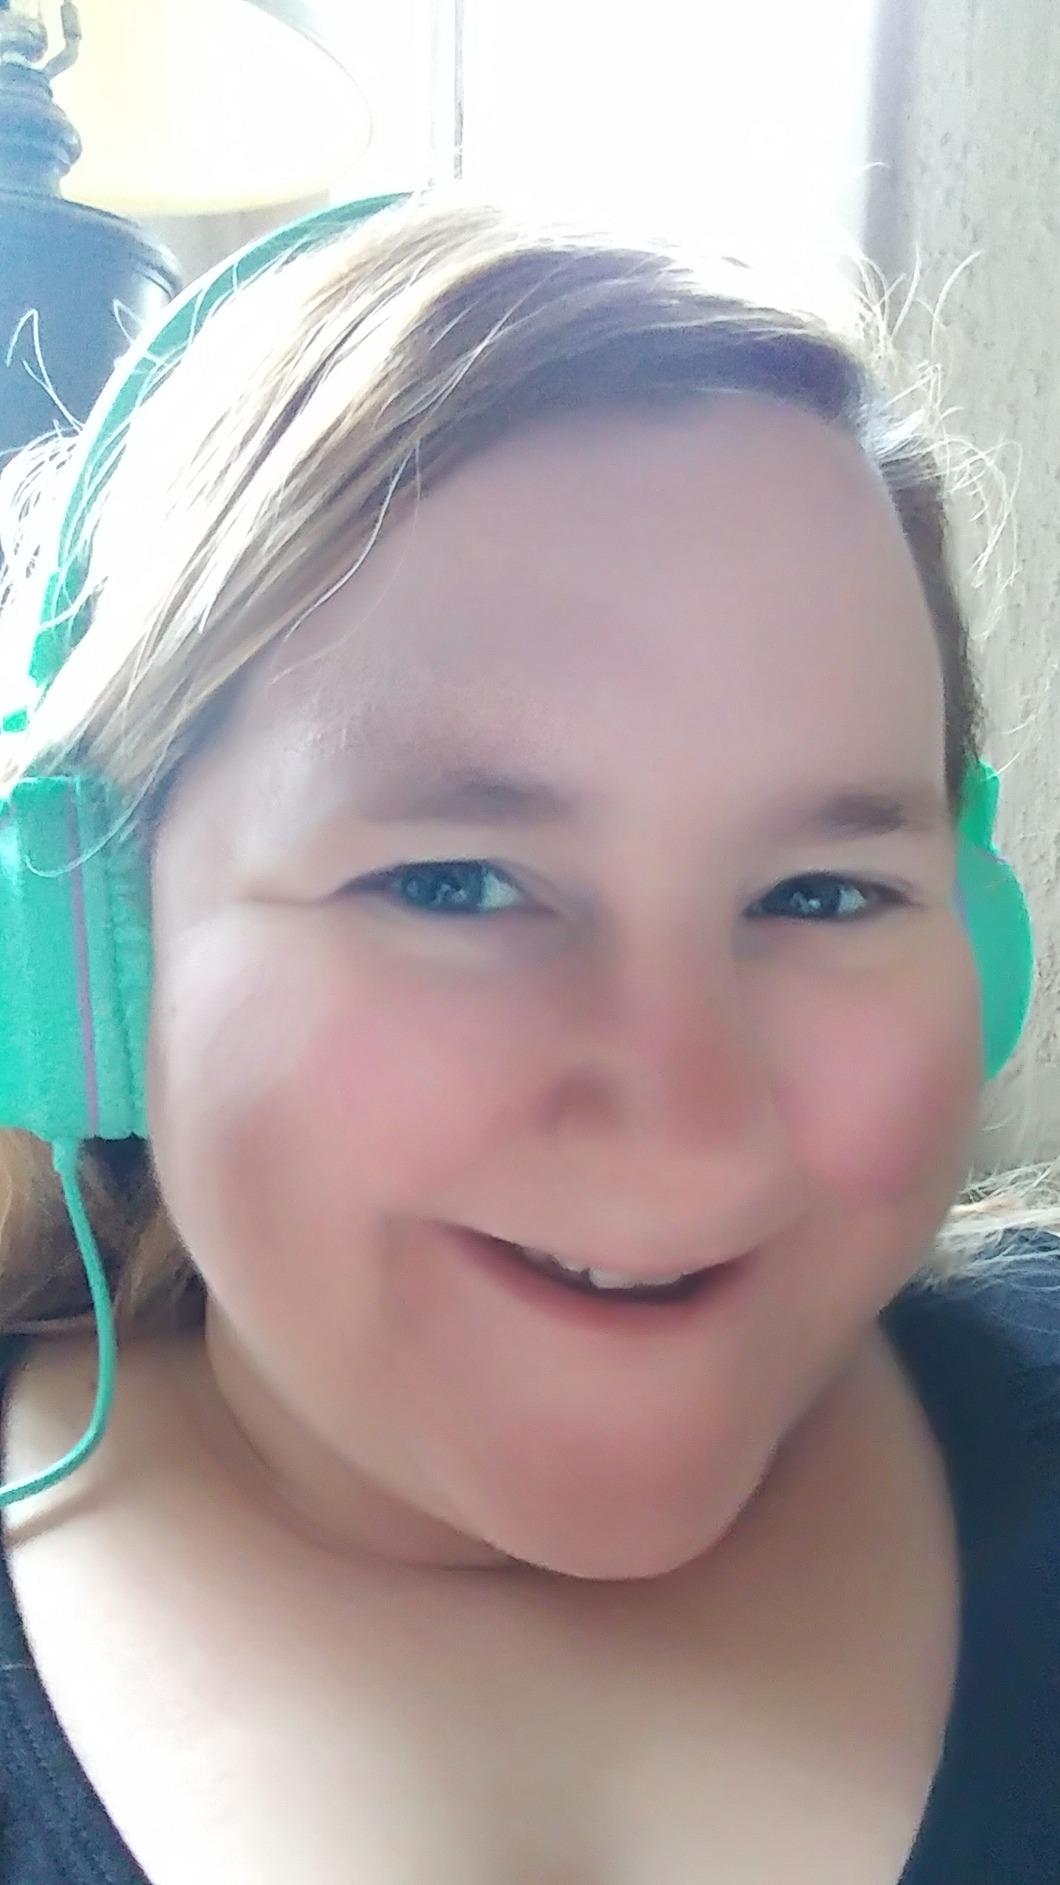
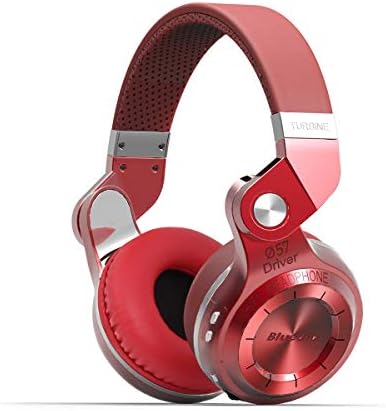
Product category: headphones
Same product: no